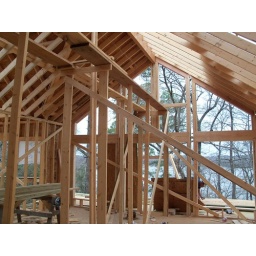
great room in progress. Framing for windows are in, and double doors in center